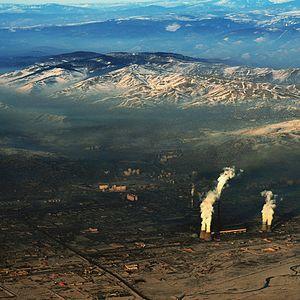
L'Environnement en Mongolie désigne l'ensemble des éléments - biotiques ou abiotiques - qui entourent un individu ou une espèce et dont certains contribuent directement à subvenir à ses besoins. Le pays est montagneux et composé principalement par la steppe eurasienne. Il est très peu densément peuplé mais est cependant victime de pollution urbaine, notamment dans sa capitale Oulan-Bator.